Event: Nepal Earthquake
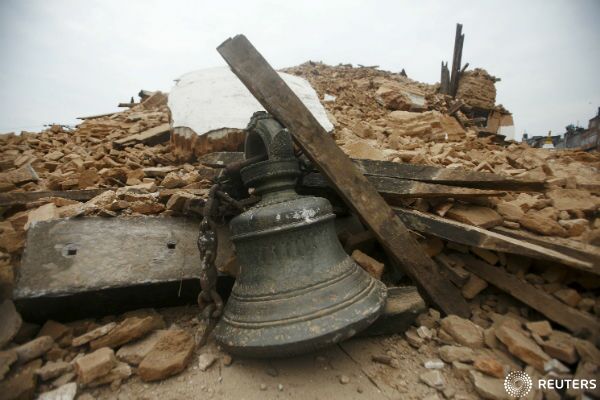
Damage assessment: damage